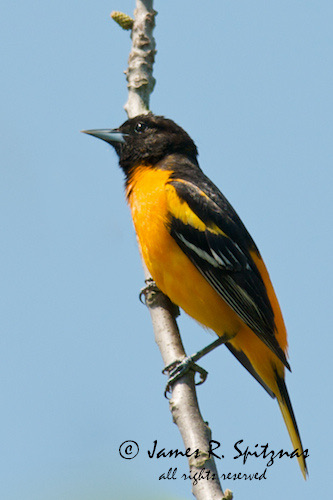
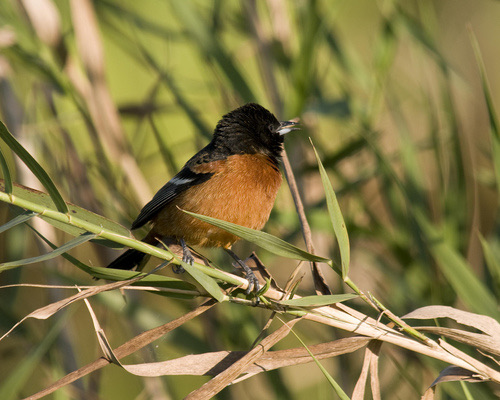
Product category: misc
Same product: yes